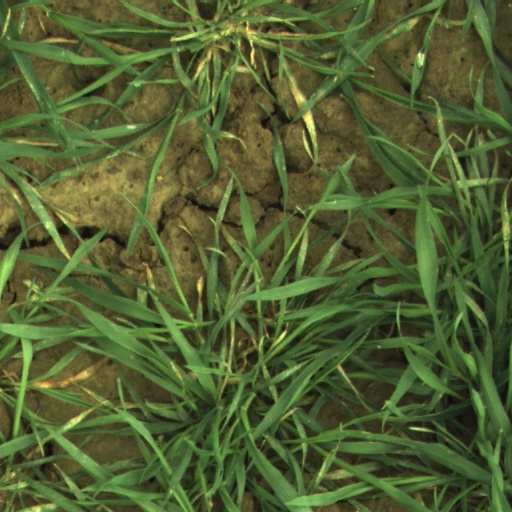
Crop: wheat